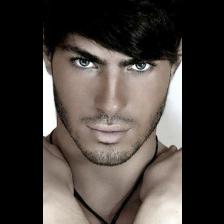
Label: Human